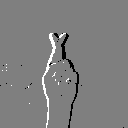
ASL letter: r